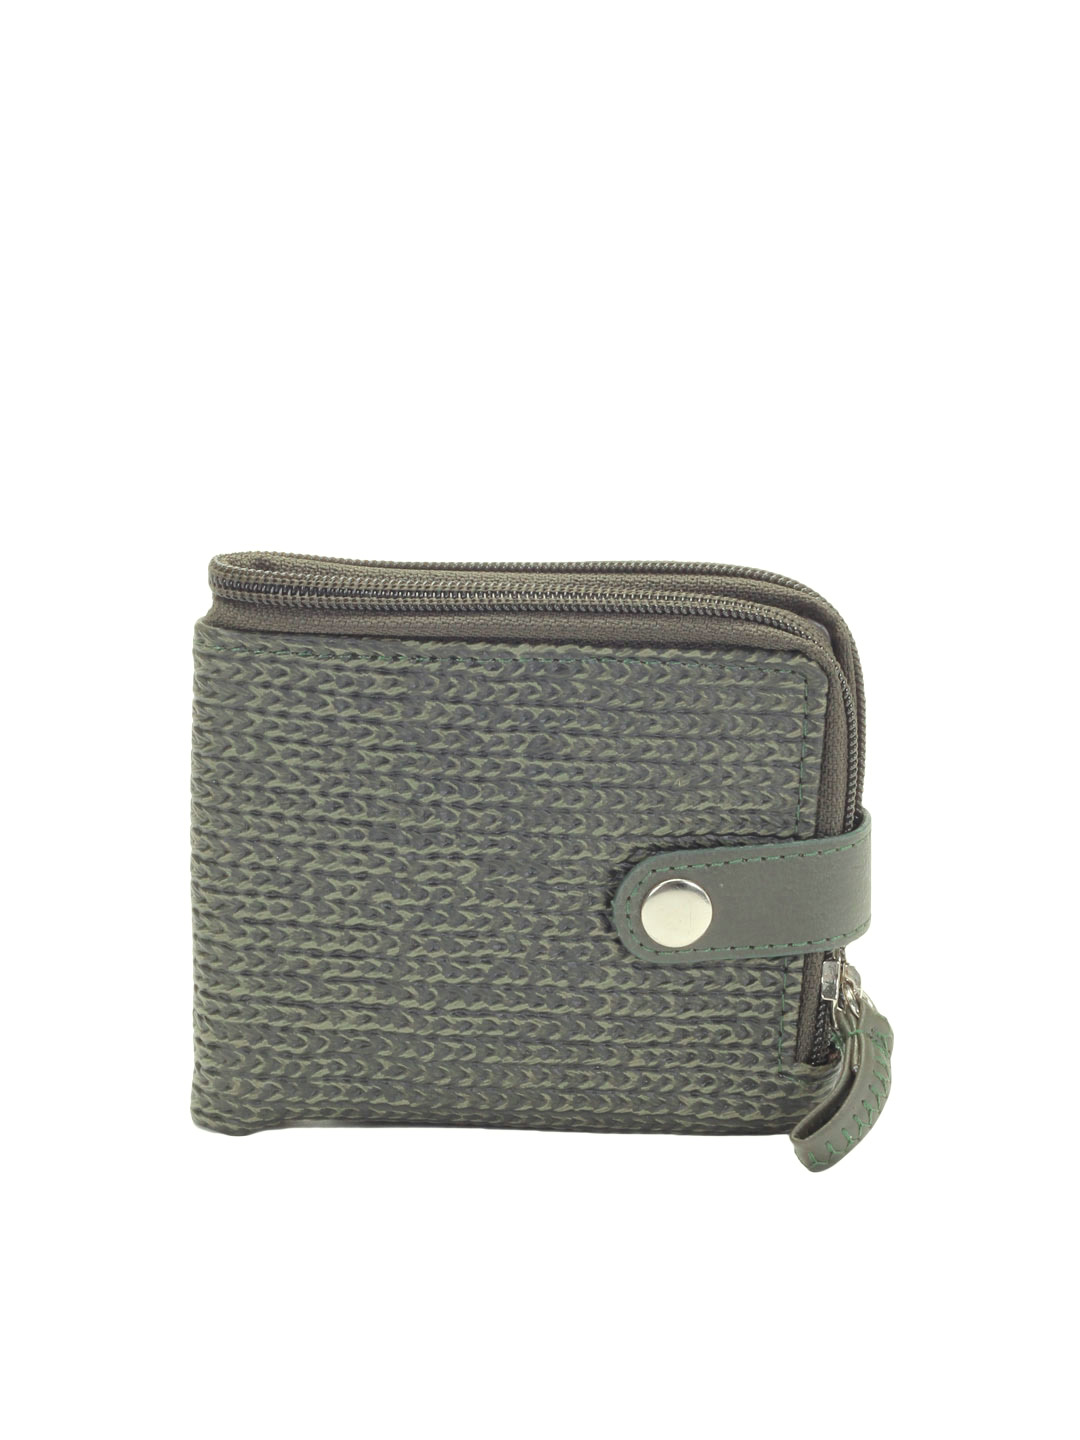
Baggit Women Olive Wallet
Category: Accessories / Wallets / Wallets
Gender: Women
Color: Olive
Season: Fall 2012
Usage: Casual